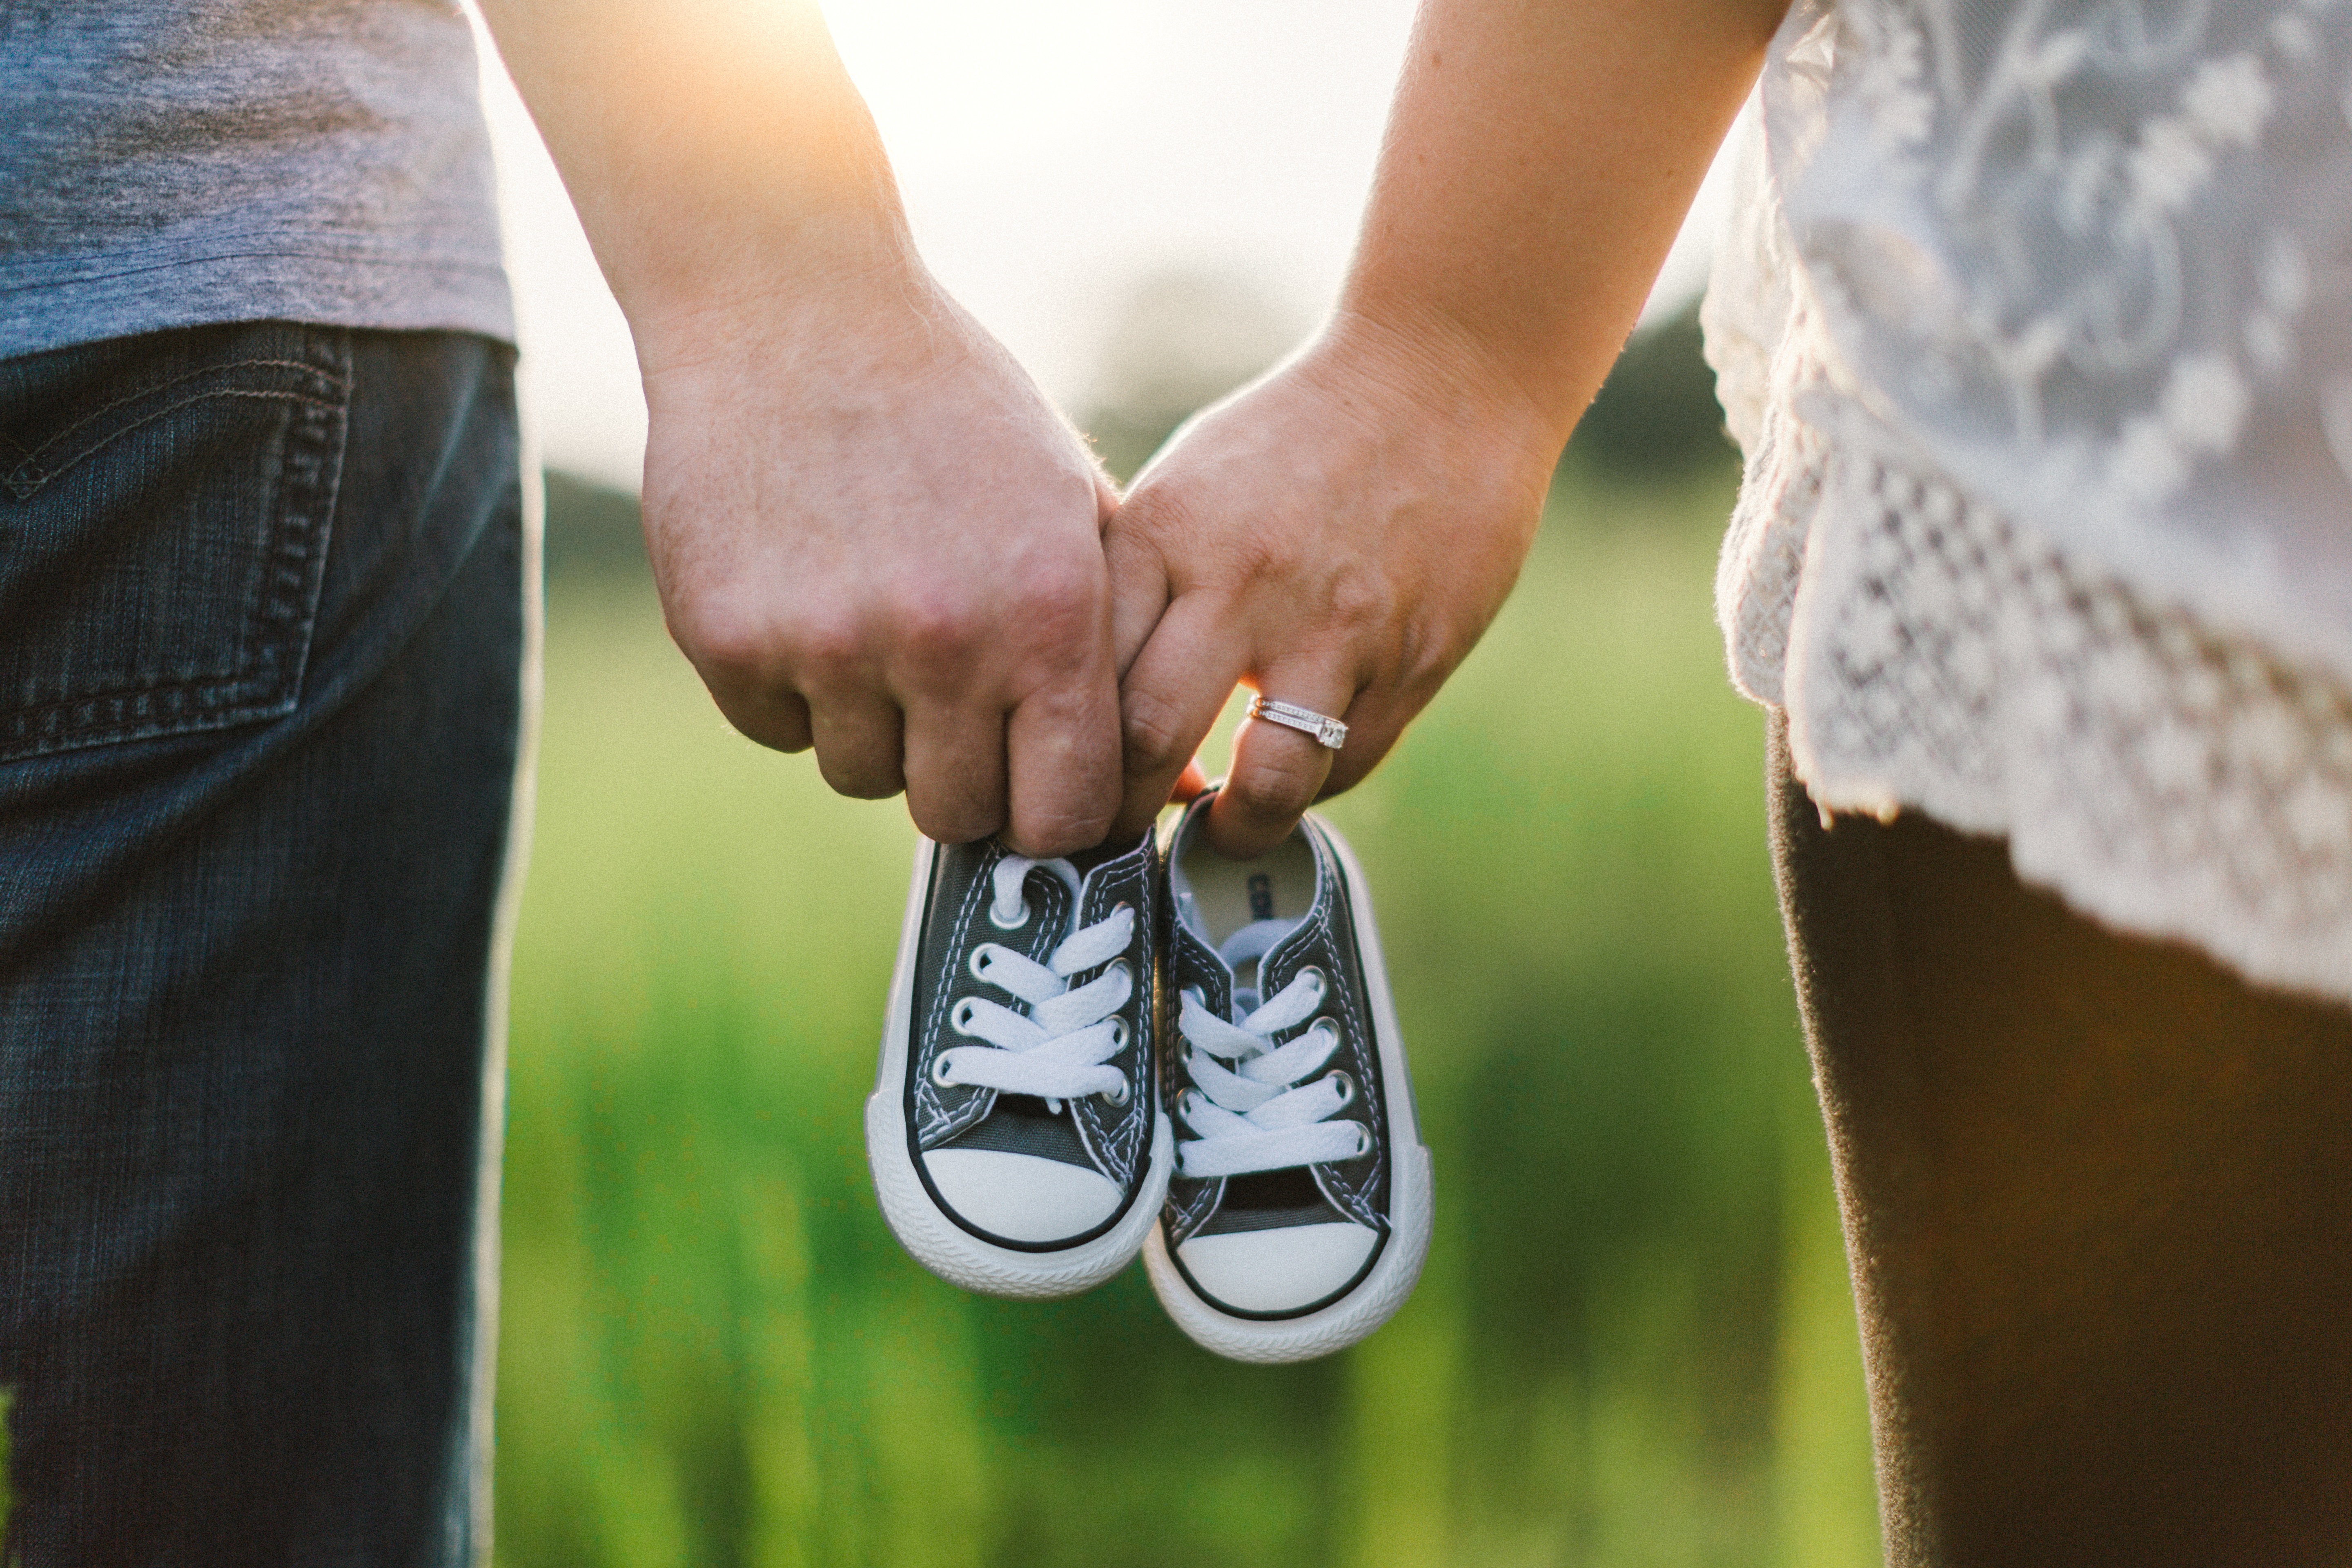
hand, man, shoe, ring, spring, couple, holding hand, groom, holding hands, ceremony, footwear